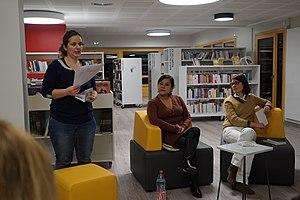
en conférence dédicace à la bibliothèque de Saint-Brice-Courcelles.
Saint-Brice-Courcelles est une commune française située dans le département de la Marne, en région Grand Est.